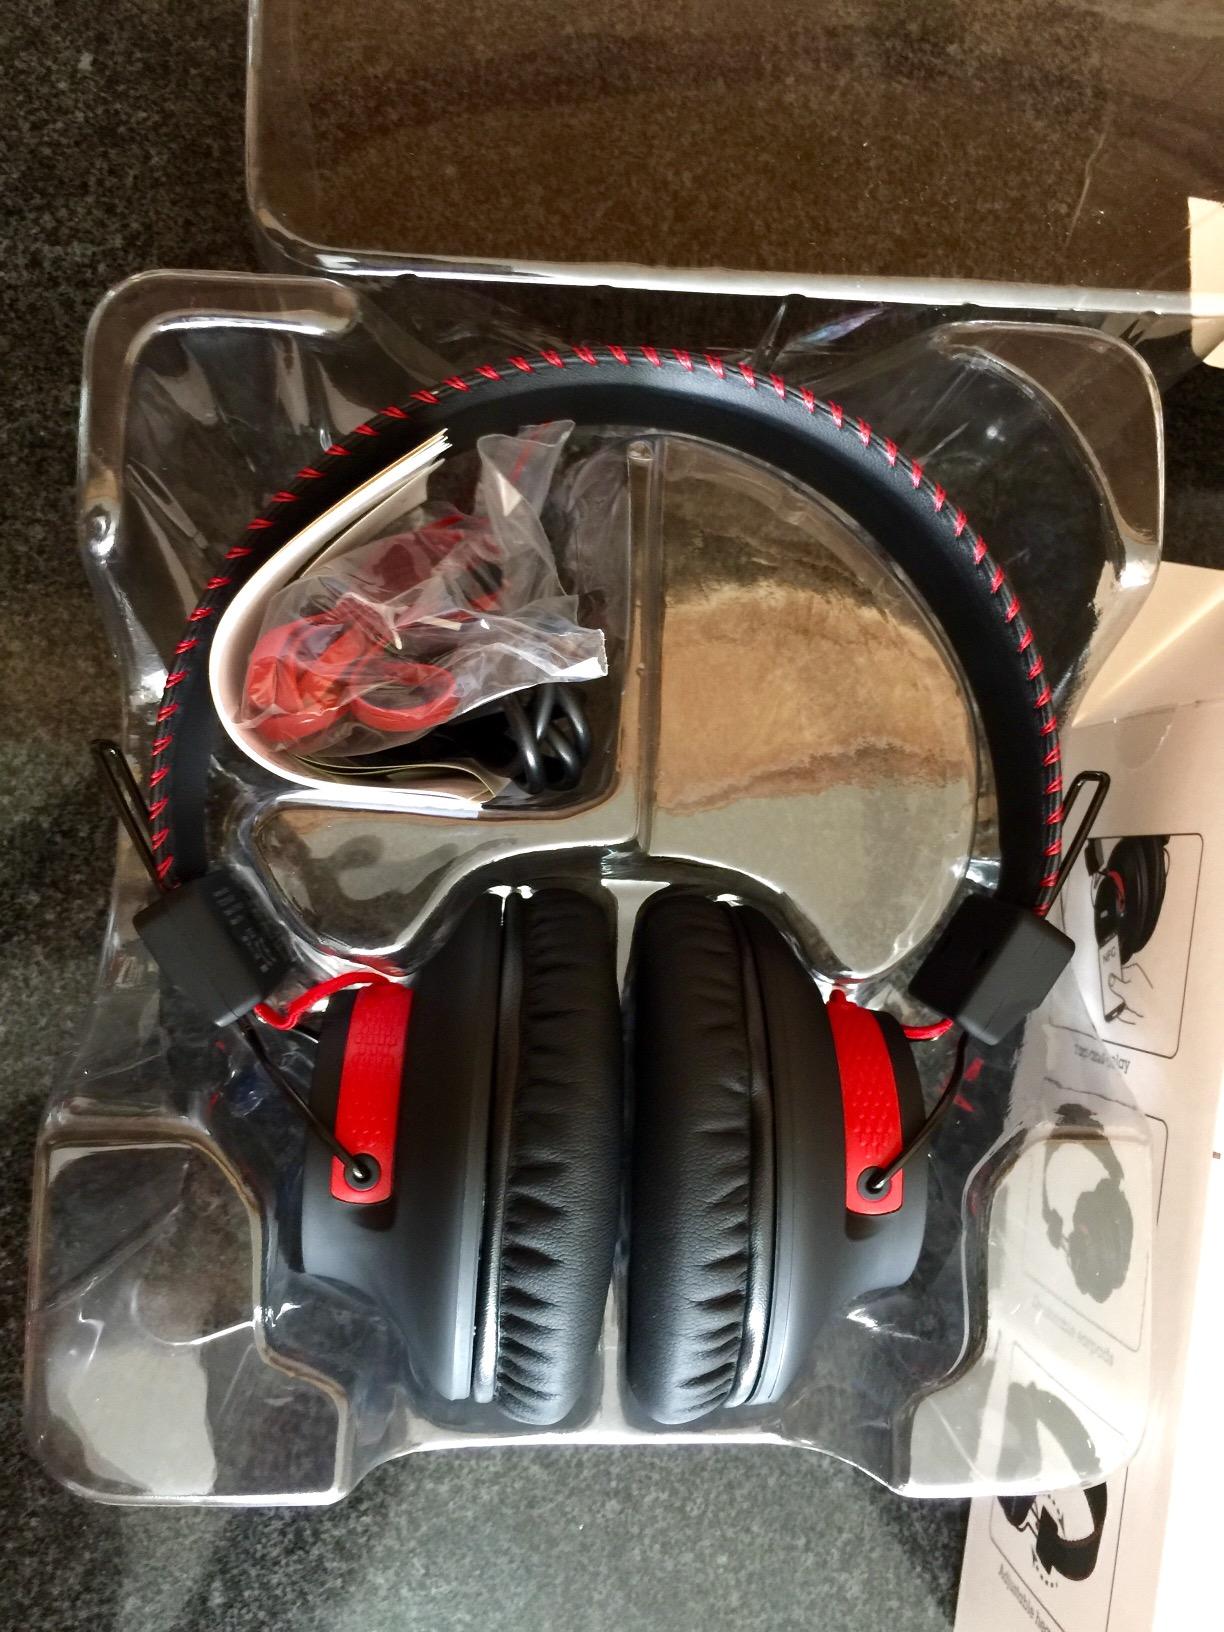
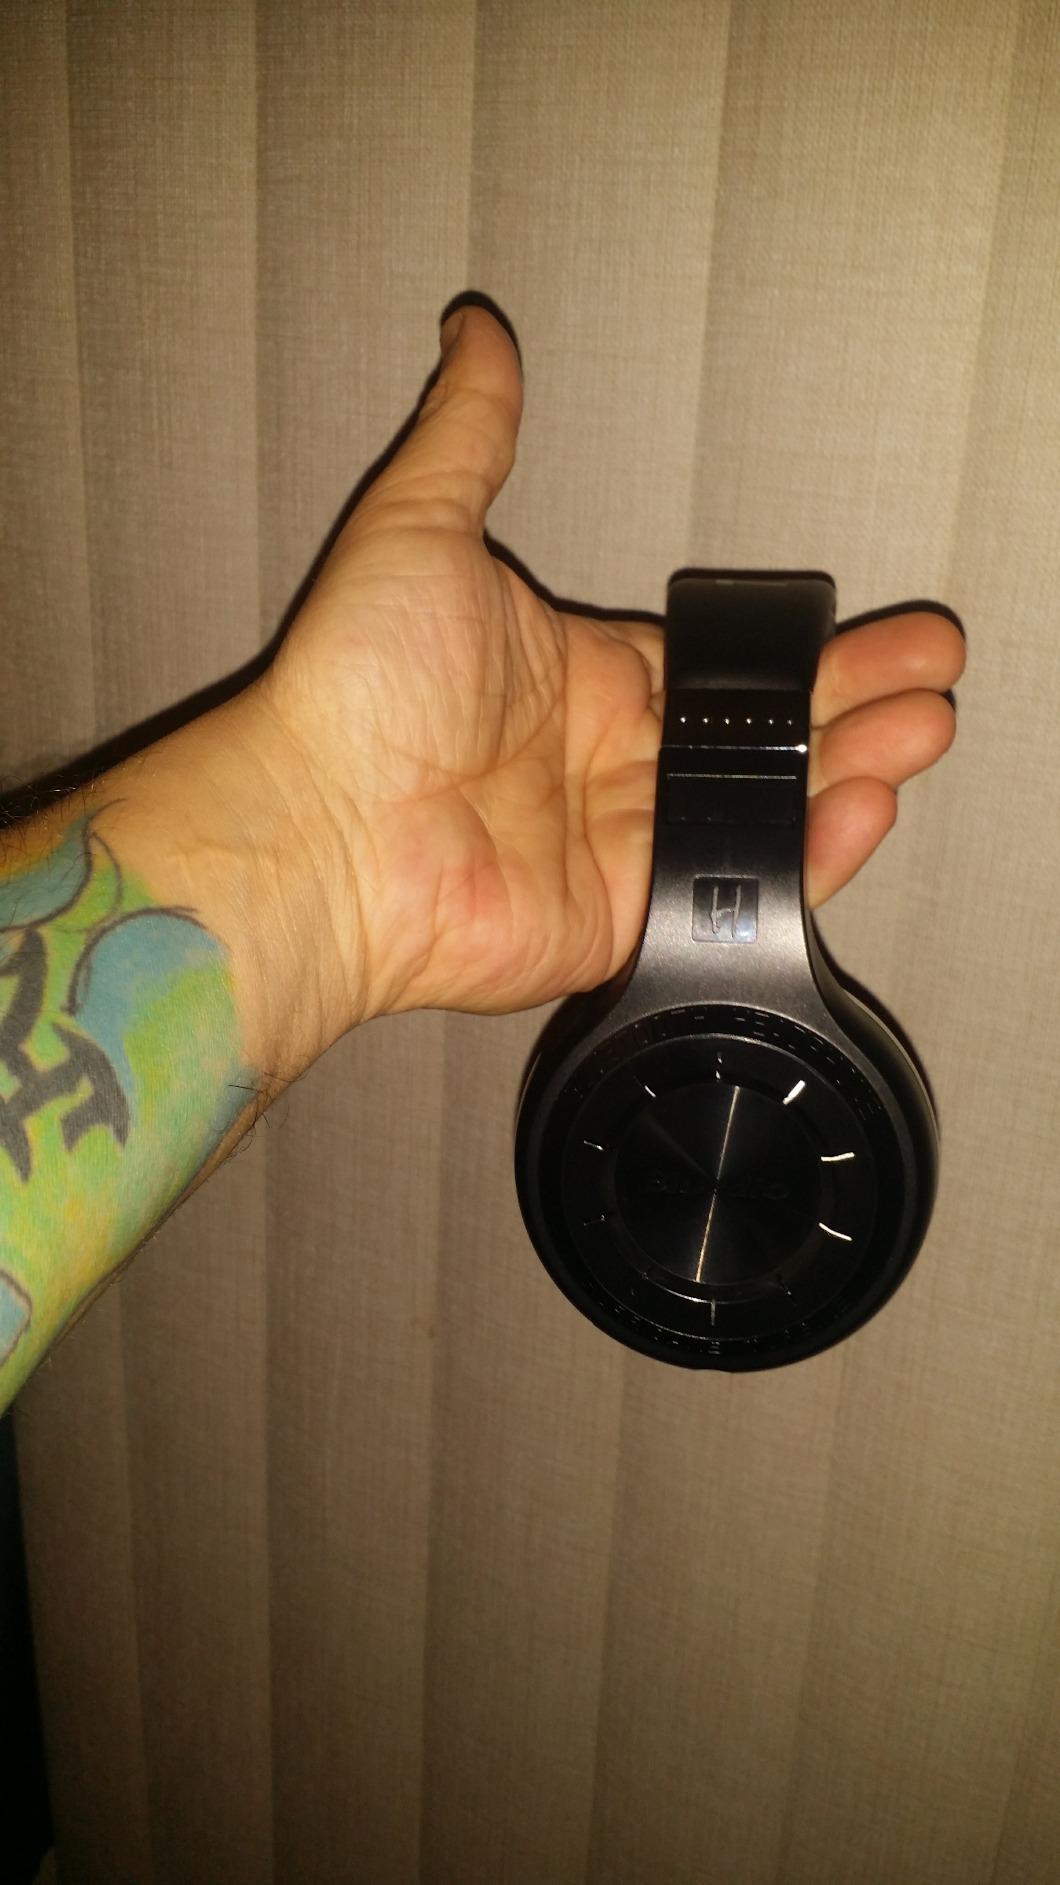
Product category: headphones
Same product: no